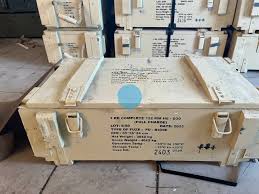
Label: Self Propelled Artillery